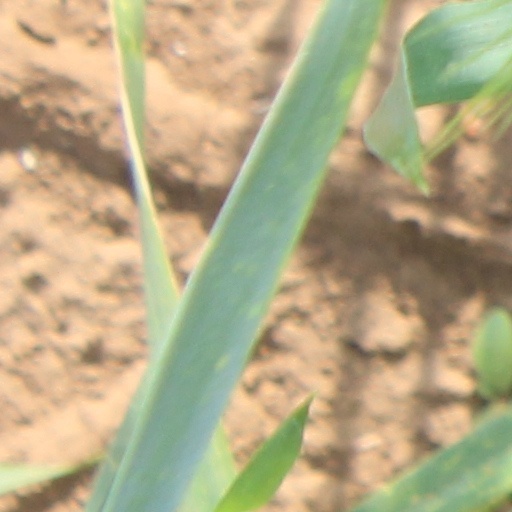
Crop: wheat